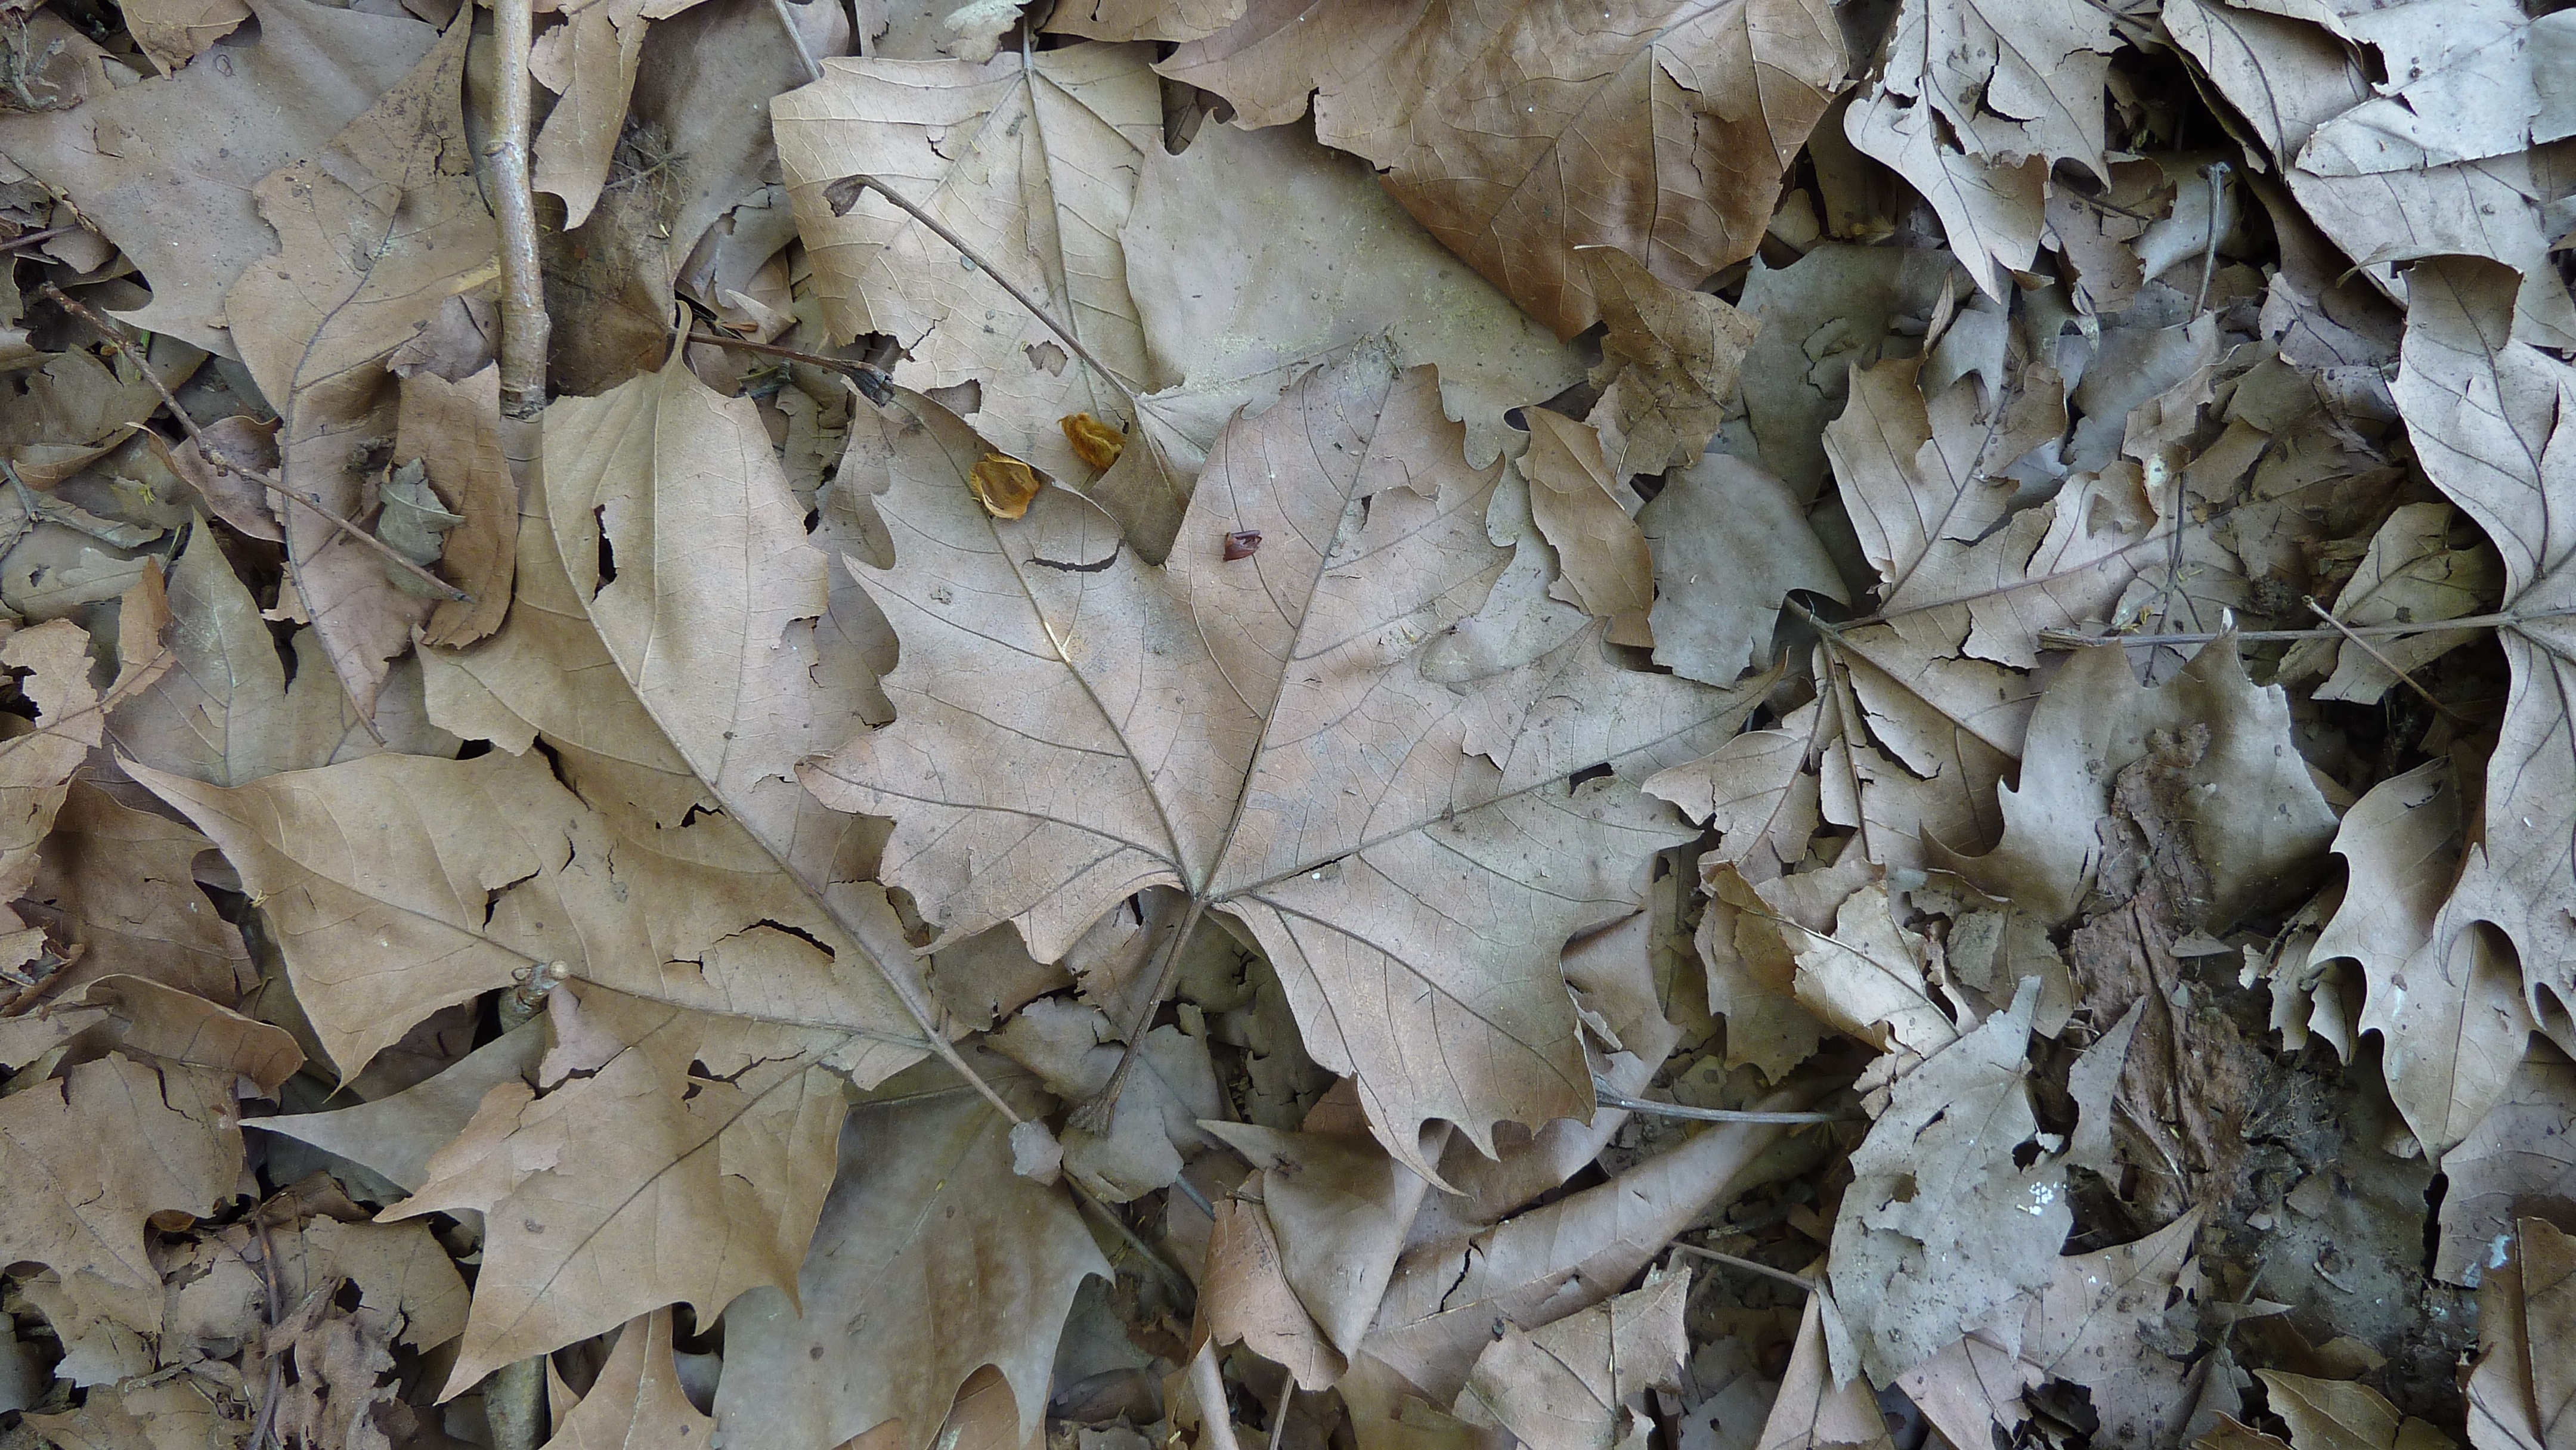
tree, branch, plant, wood, texture, leaf, flower, frost, trunk, formation, dry, autumn, flora, season, maple, leaves, geology, oyster mushroom, woody plant, bombycidae